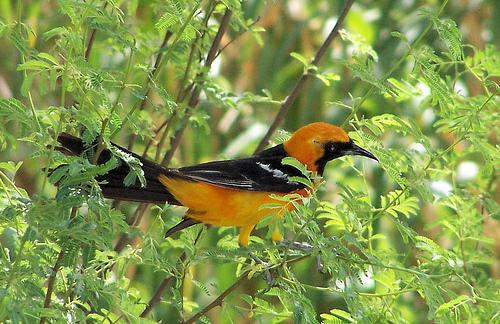
A photo of a hooded oriole